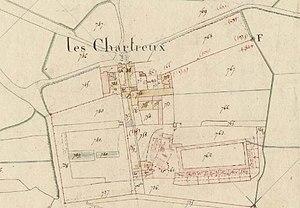
Plan de la chartreuse du Liget sur le cadastre napoléonien
La chartreuse du Liget est un ancien monastère de chartreux, sis à Chemillé-sur-Indrois, dans le département français d'Indre-et-Loire en région Centre-Val de Loire.